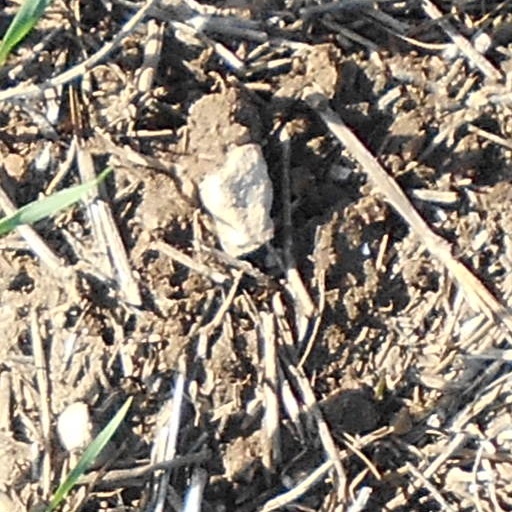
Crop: wheat